Bubble Trouble (1996 video game)

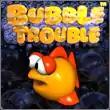

Bubble Trouble is a maze game originally released for Mac OS 7 by Ambrosia Software in 1996. It is an interpretation of Sega's "Pengo" from 1982 with the penguin recast as a goldfish and the setting moved underwater.